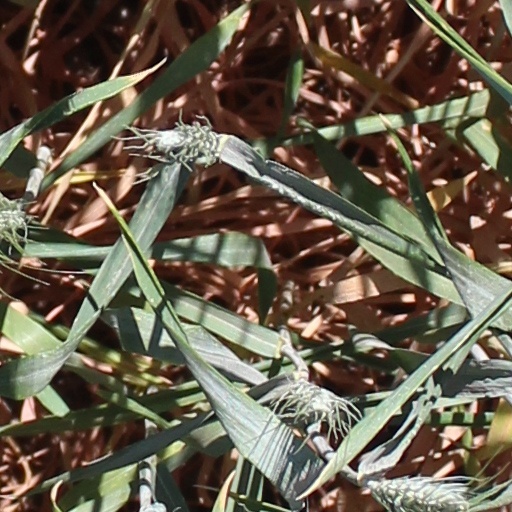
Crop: wheat